Peipiaosteus

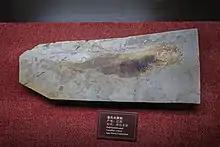
"Peipiaosteus pani" fossil

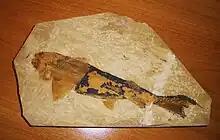
"Peipiaosteus pani" fossil

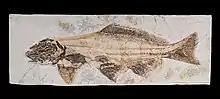
Fossil of the peipiaosteid "Yanosteus longidorsalis" (at MHNT), a close relative of "Peipiaosteus"

Peipiaosteus is an extinct genus of prehistoric chondrostean ray-finned fish. Its fossils are found in the Early Cretaceous Jiufotang Formation, Pani Lake, Liaoning Province, China.